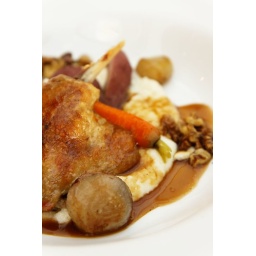
20101128-11-Confit duck with red wine pear, shallots and walnuts at Pier One in Hobart